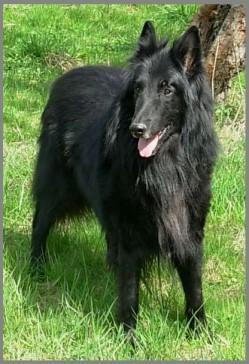
groenendael